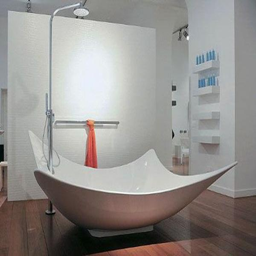
an unique plate shaped bathtub with a shower attached .